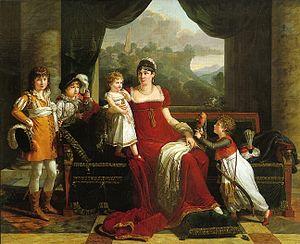
Henri-Jacques-Guillaume Clarke, né le 17 octobre 1765 à Landrecies, mort le 28 octobre 1818 à Neuwiller-lès-Saverne, est un général français de la Révolution et de l’Empire, ministre de la Guerre de Napoléon Iᵉʳ, fait comte d'Hunebourg et comte de l'Empire, puis duc de Feltre.